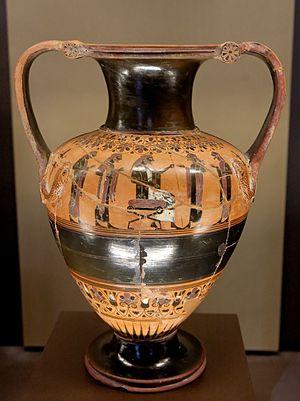
Roi sur son trône. Face B d'une amphore nicosthénienne à figures noires, vers 530 av. J.-C.